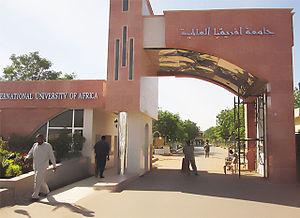
L'Université internationale d'Afrique est une université publique située à Khartoum, au Soudan. Elle comprend une faculté de sciences humaines, une faculté d'études islamiques, une faculté des sciences, une faculté de sciences de l'ingénieur et une faculté de médecine.